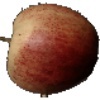
Label: red_apple